Mississippi Highway 6

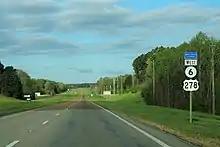
MS 6/US 278 eastbound near Oxford

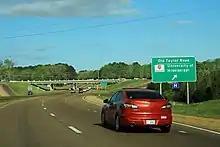
MS 6/US 278 westbound in Oxford

MS 6/US 278 now enter Oxford and bypass that city along a southern freeway bypass, where it passes by the main campus of the University of Mississippi (Ole Miss), as well as having interchanges with MS 7 and MS 334. It has an at-grade intersection with University Avenue (unsigned MS 738) before leaving Oxford. The highway now passes through Lafayette Springs, where it has an intersection with a county road connecting to MS 336 (Lafayette Springs Road/CR 251), before crossing into Pontotoc County.